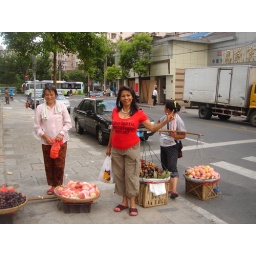
me. with girls selling  the   fruits in xinhui rd wst nanjing.  Augst 2006shanghai